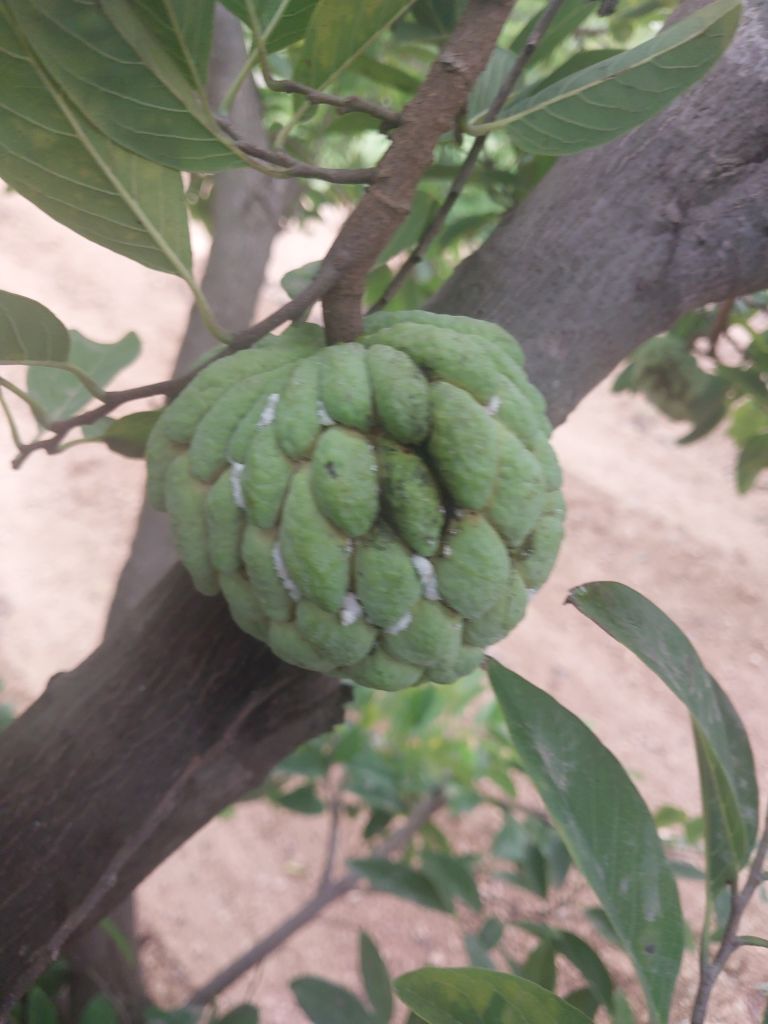
Disease label: Athracnose